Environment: lab
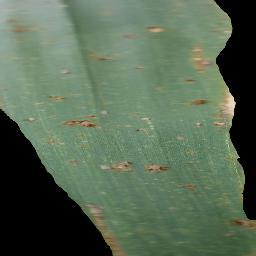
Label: common_rust